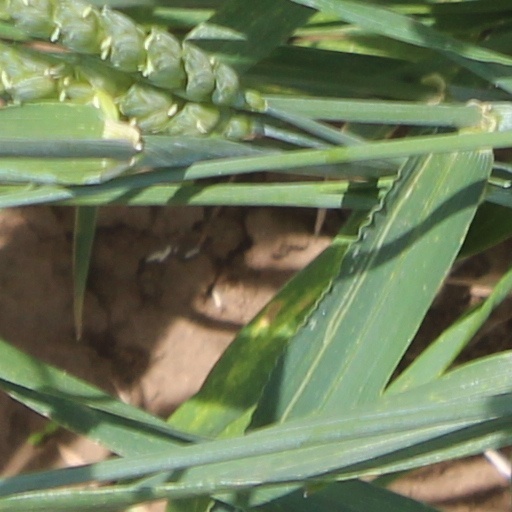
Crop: wheat